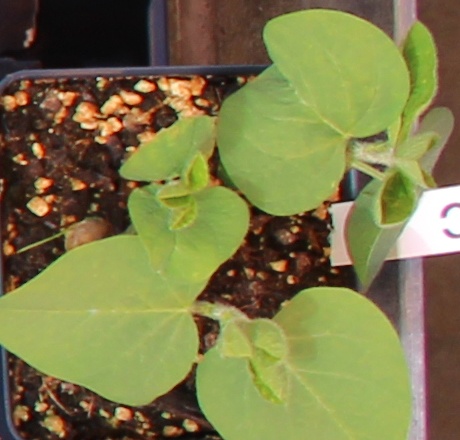
Label: Soybean